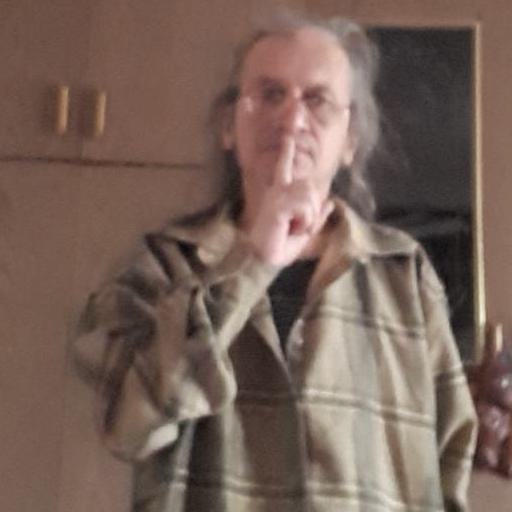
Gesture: mute